Stephen Nogosek

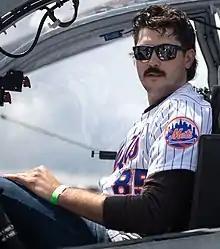
Nogosek with the New York Mets in 2022

On January 13, 2022, Nogosek re-signed with the Mets on a minor league contract. On May 8, Nogosek was selected to the 40–man and active rosters. On October 4, Nogosek recorded his first career win after tossing scoreless innings of relief in the second game of a doubleheader against the Washington Nationals. In 12 appearances out of the bullpen, he posted a 2.45 ERA with 21 strikeouts in 22.0 innings of work.